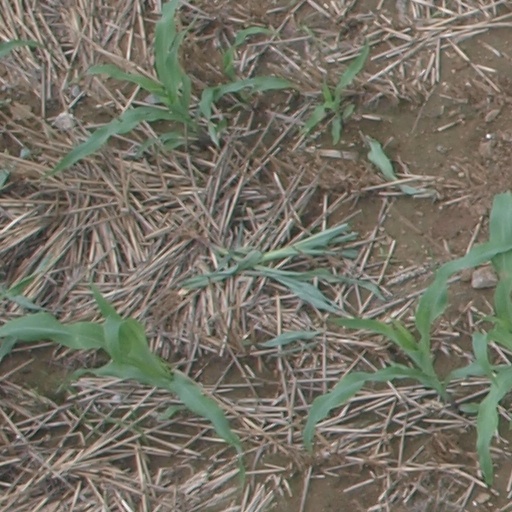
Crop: maize; corn